Christianssæde

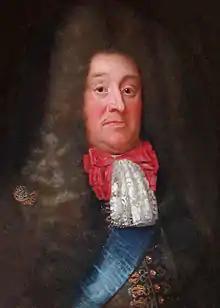
Jens Juel for whom the current main building was constructed in 1690

In 1669, Gersdorff's two sons-in-law, Jørgen Bielke and Jens Rodsteen, sold Taastrup to Poul von Klingenberg. He had to sell the estate in 1686 to one of his creditors, Regitze Sophie Vind, who was married to baron Jens Juel of Juellinge. Jens Juel constructed a new main building on the estate.